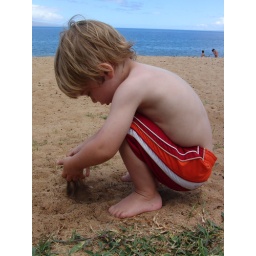
burying his flower in the sand